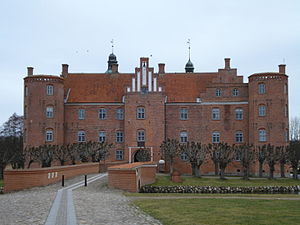
Gammel Estrup, Danmarks Herregårdsmuseum
Hovedbygningen på Gammel Estrup hvor Danmarks Herregårdsmuseum holder til.
Gammel Estrup, Danmarks Herregårdsmuseum, er et kulturhistorisk museum der har til huse i hovedbygningen på herregården Gammel Estrup i Auning på Djursland. Museet udstiller herregårdskultur, og hovedbygningen er indrettet med rum i forskellige tidsperioder.